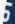
Number: 5